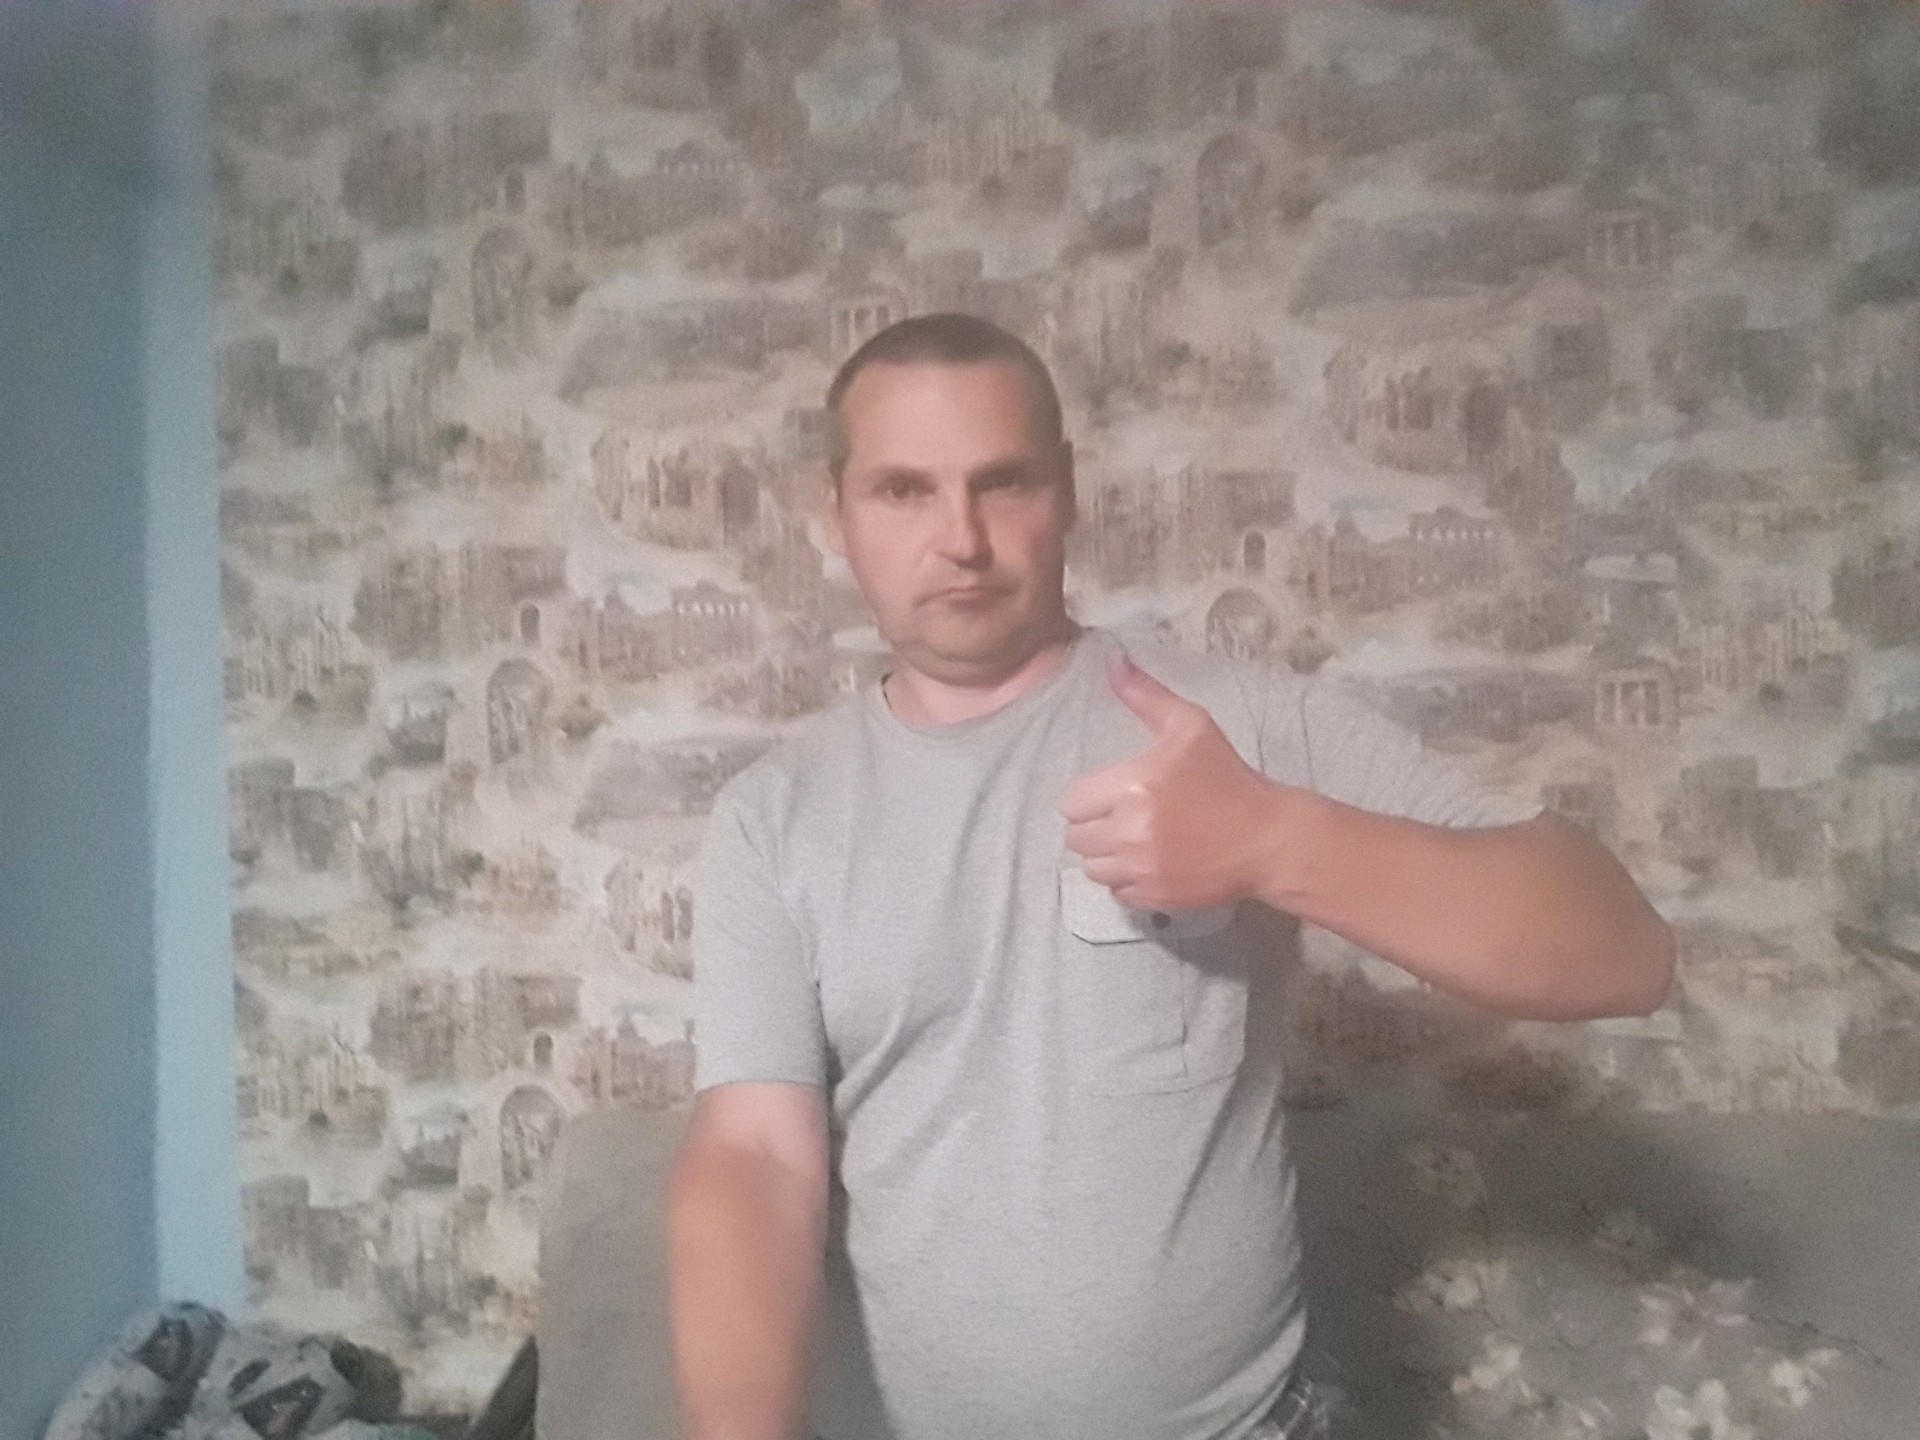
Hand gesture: like